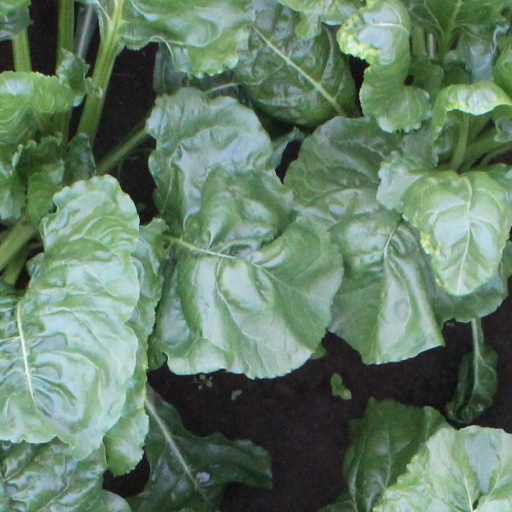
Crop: sugar beet